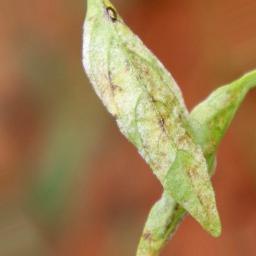
Label: powdery mildew